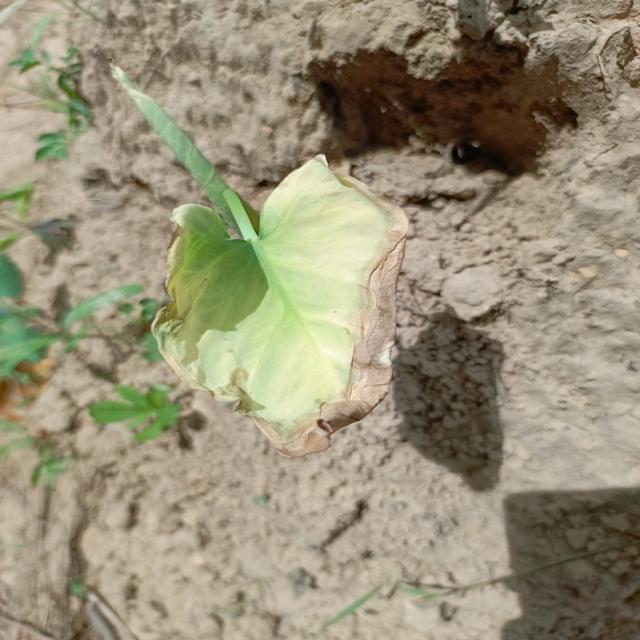
Label: Mid_Blight